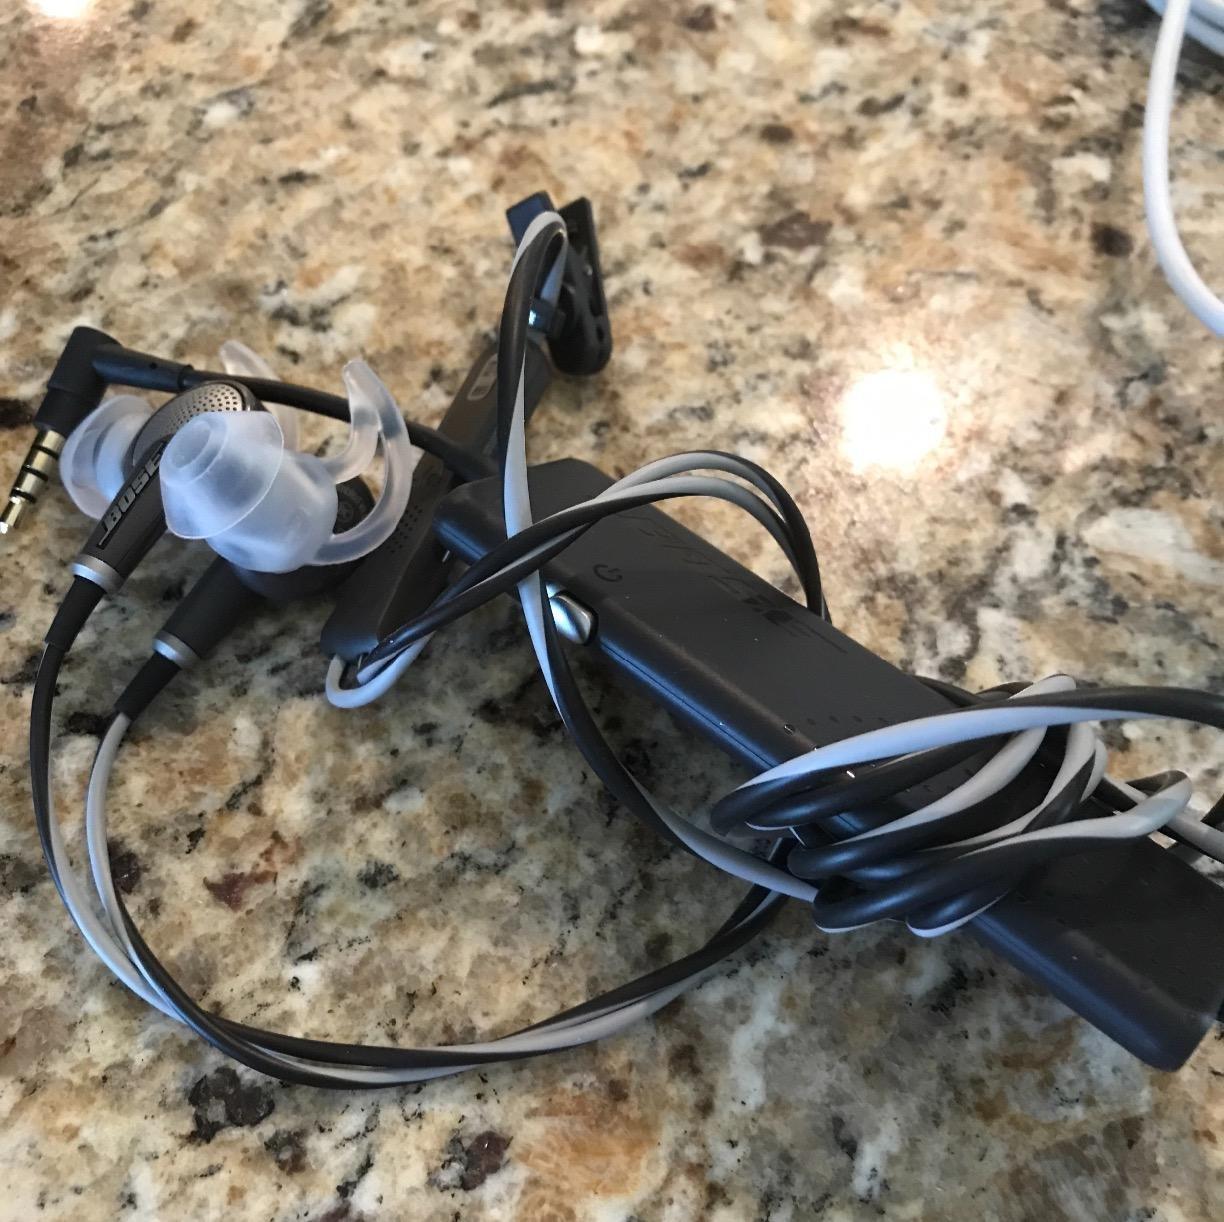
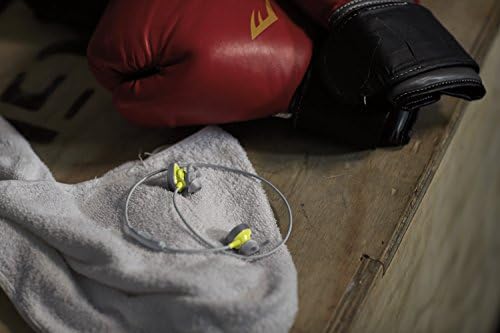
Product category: headphones
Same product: no